Cornelis Verelst

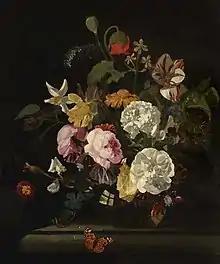
A vase of flowers

Cornelis Verelst (1667?–1734) was an 18th-century flower painter from the Dutch Republic.